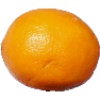
Label: Lemon Meyer 1